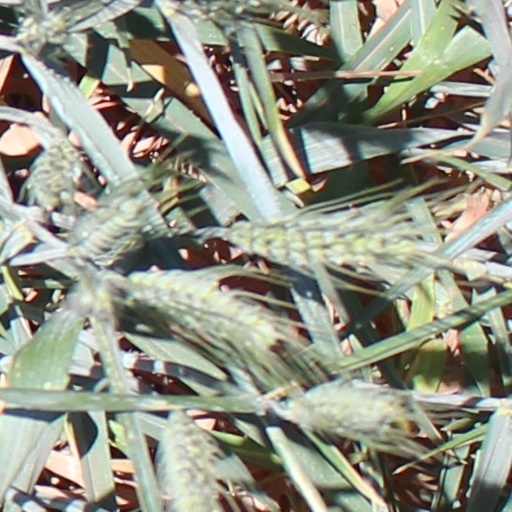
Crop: wheat